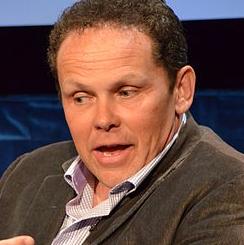
Age: 49